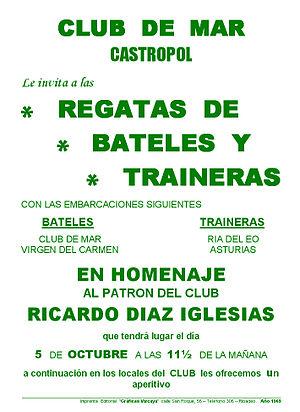
Le Club de Mer de Castropol est une société qui se consacre à l'aviron. Fondée en 1949 elle a son siège à Castropol, sur les bords de la ria de l'Eo. Par sa durée et son niveau de parcours sportif il est un des principaux clubs d'aviron espagnols.